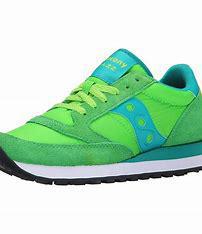
Brand: Saucony
Model: Jazz Original